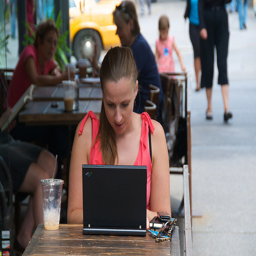
A girl sits by herself working on a small laptop
A woman sitting a table on a laptop.
A woman with a cold drink is staring at a laptop.
A girl sitting at an outdoor cafe using her laptop
A woman sitting at a sidewalk cafe working on her laptop and having a drink.